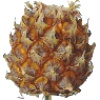
Label: pineapple_mini